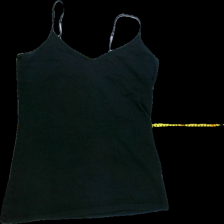
View: front
Type: Top
Category: Ladies
Brand: Lindex
Colors: Black
Material: 90% Cott 10% Elastane
Pattern: Plain
Cut: Tight, V-collar
Size: L
Season: All
Trend: No trend
Stains: No
Price range: <50
Recommended usage: Reuse